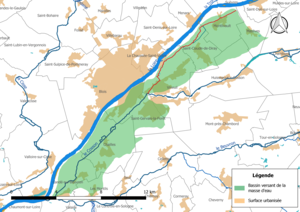
Carte de la masse d'eau FRGR0309b «
La Noue est un cours d'eau français qui coule dans le département de Loir-et-Cher. C'est un affluent du Cosson en rive droite et donc un sous-affluent de la Loire.